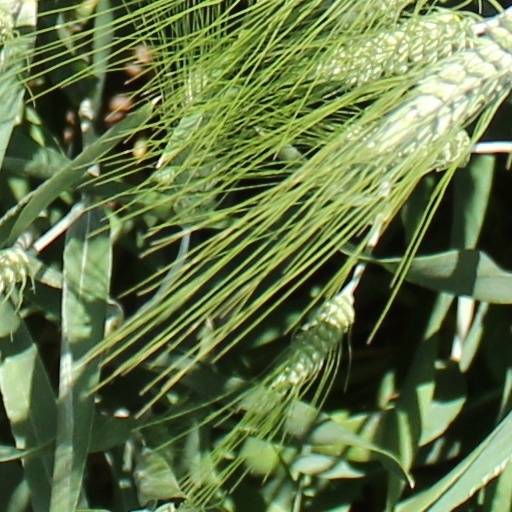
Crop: wheat